ATI Rage

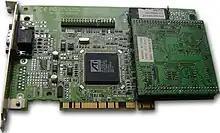
ATI 3D Rage II Graphics Card

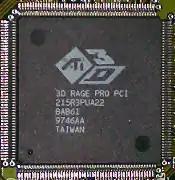

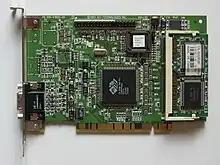
ATI Xpert@Work, PCI, 8 MB RAM

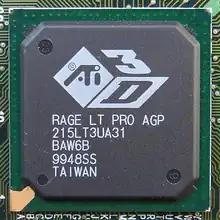
Rage LT chip

The second generation Rage (aka Mach64 GT-B) offered roughly two times greater 3D performance. Its graphics processor was based again on a re-engineered Mach64 GUI engine that provided optimal 2D performance with either single-cycle EDO memory or high-speed SGRAM. The 3D Rage II chip was an enhanced, pin compatible version of the 3D Rage accelerator. The second-generation PCI-bus compatible chip boosted 2D performance by 20 percent and added support for MPEG-2 (DVD) playback. The chip also had driver support for Microsoft Direct3D and Reality Lab, QuickDraw 3D Rave, Criterion RenderWare, and Argonaut BRender. OpenGL drivers are available for the professional 3D and CAD community and Heidi drivers are available for AutoCAD users. Drivers were also provided in operating systems including Windows 95, Windows NT, the Mac OS, OS/2, and Linux. ATI also shipped a TV encoder companion chip for RAGE II, the "ImpacTV" chip.